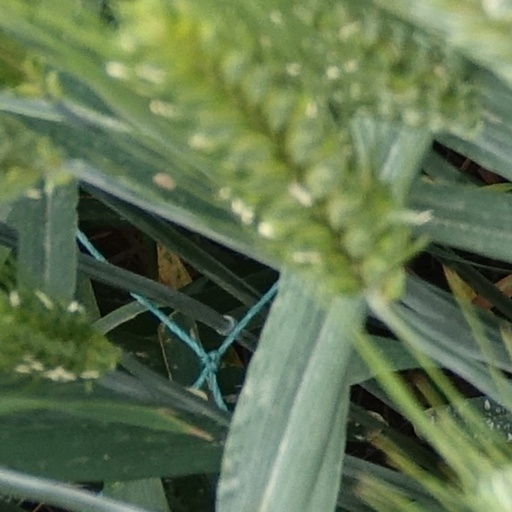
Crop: wheat